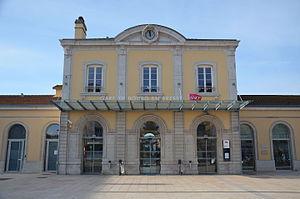
Bâtiment Voyageurs de la gare de Bourg-en-Bresse.
La gare de Bourg-en-Bresse est une gare ferroviaire française. C'est un important nœud ferroviaire, avec les lignes : de Mâcon à Ambérieu, de Bourg-en-Bresse à Bellegarde, de Mouchard à Bourg-en-Bresse et de Lyon-St-Clair à Bourg-en-Bresse. Elle est située sur le territoire de la commune de Bourg-en-Bresse, dans le département de l'Ain, en région Auvergne-Rhône-Alpes.
La ligne de Bourg-en-Bresse à Bellegarde, dite aussi ligne du Haut-Bugey ou ligne des Carpates pour la section de La Cluse à Bellegarde, est une ligne de chemin de fer française qui relie Bourg-en-Bresse à Bellegarde-sur-Valserine via Nantua. Elle s'étend sur 65 kilomètres à travers le massif du Jura, comporte des déclivités de 29 ‰ et des courbes dont le rayon s'abaisse jusqu'à 250 mètres, ce qui rend son exploitation difficile. Elle constitue la ligne 884 000 du réseau ferré national.